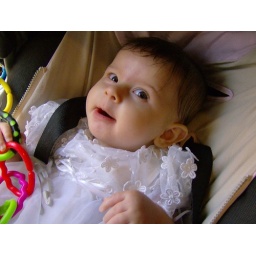
I was the first person to notice Antonia awake, quietly playing by herself in her little seat by the window n_n.